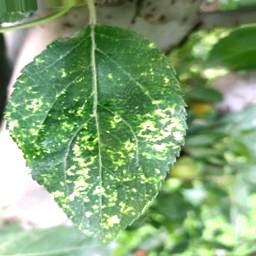
Label: Apple_Mosaic